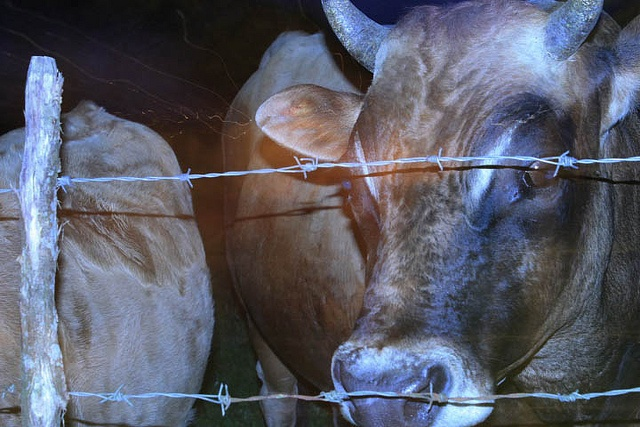
A brown cow stands next to a barbed wire fence.
A brown cow standing behind a wire fence.
close up of a cow standing on the other side of a barbed wire fence
A cow with a obscure look behind a barb wire fence.
Cow looking through barbed wire fence at night.